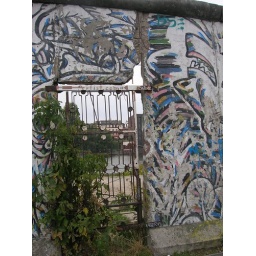
door in the wall